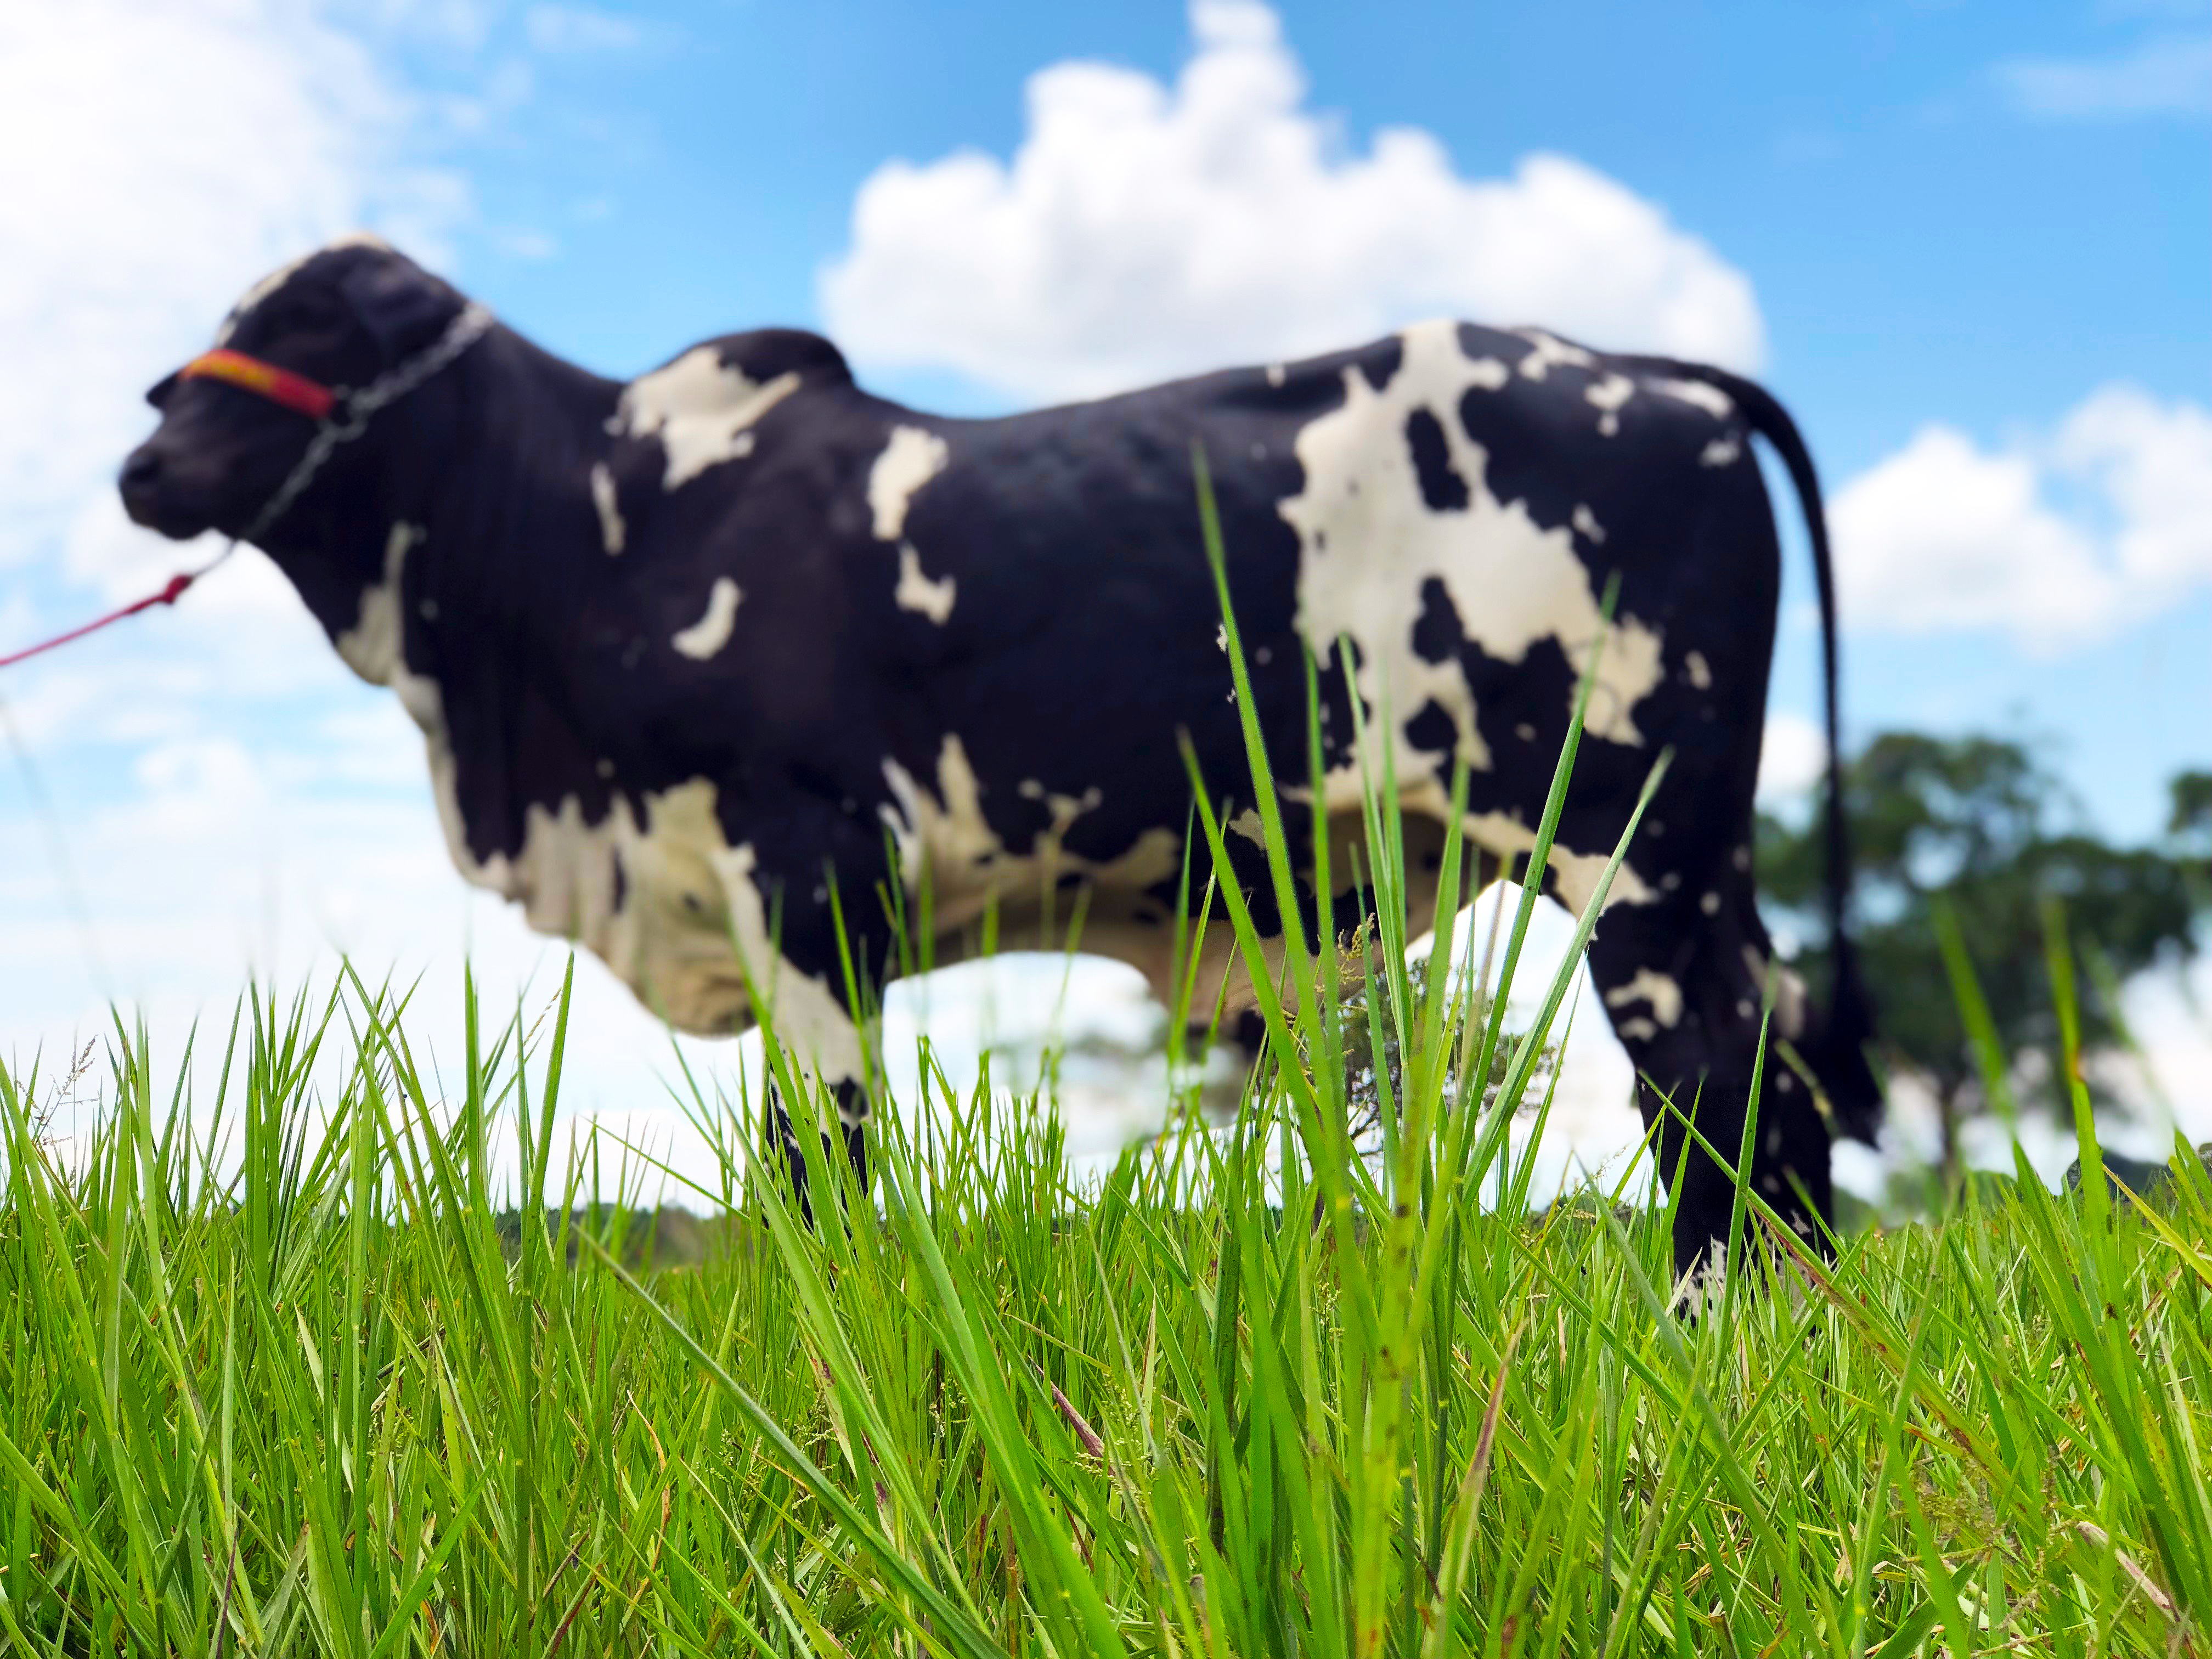
bull, cow, farm, animal, dairy cow, bovine, pasture, grassland, grass, cow goat family, meadow, livestock, grass family, sky, rural area, grazing, landscape, plant, field, paddy field, calf